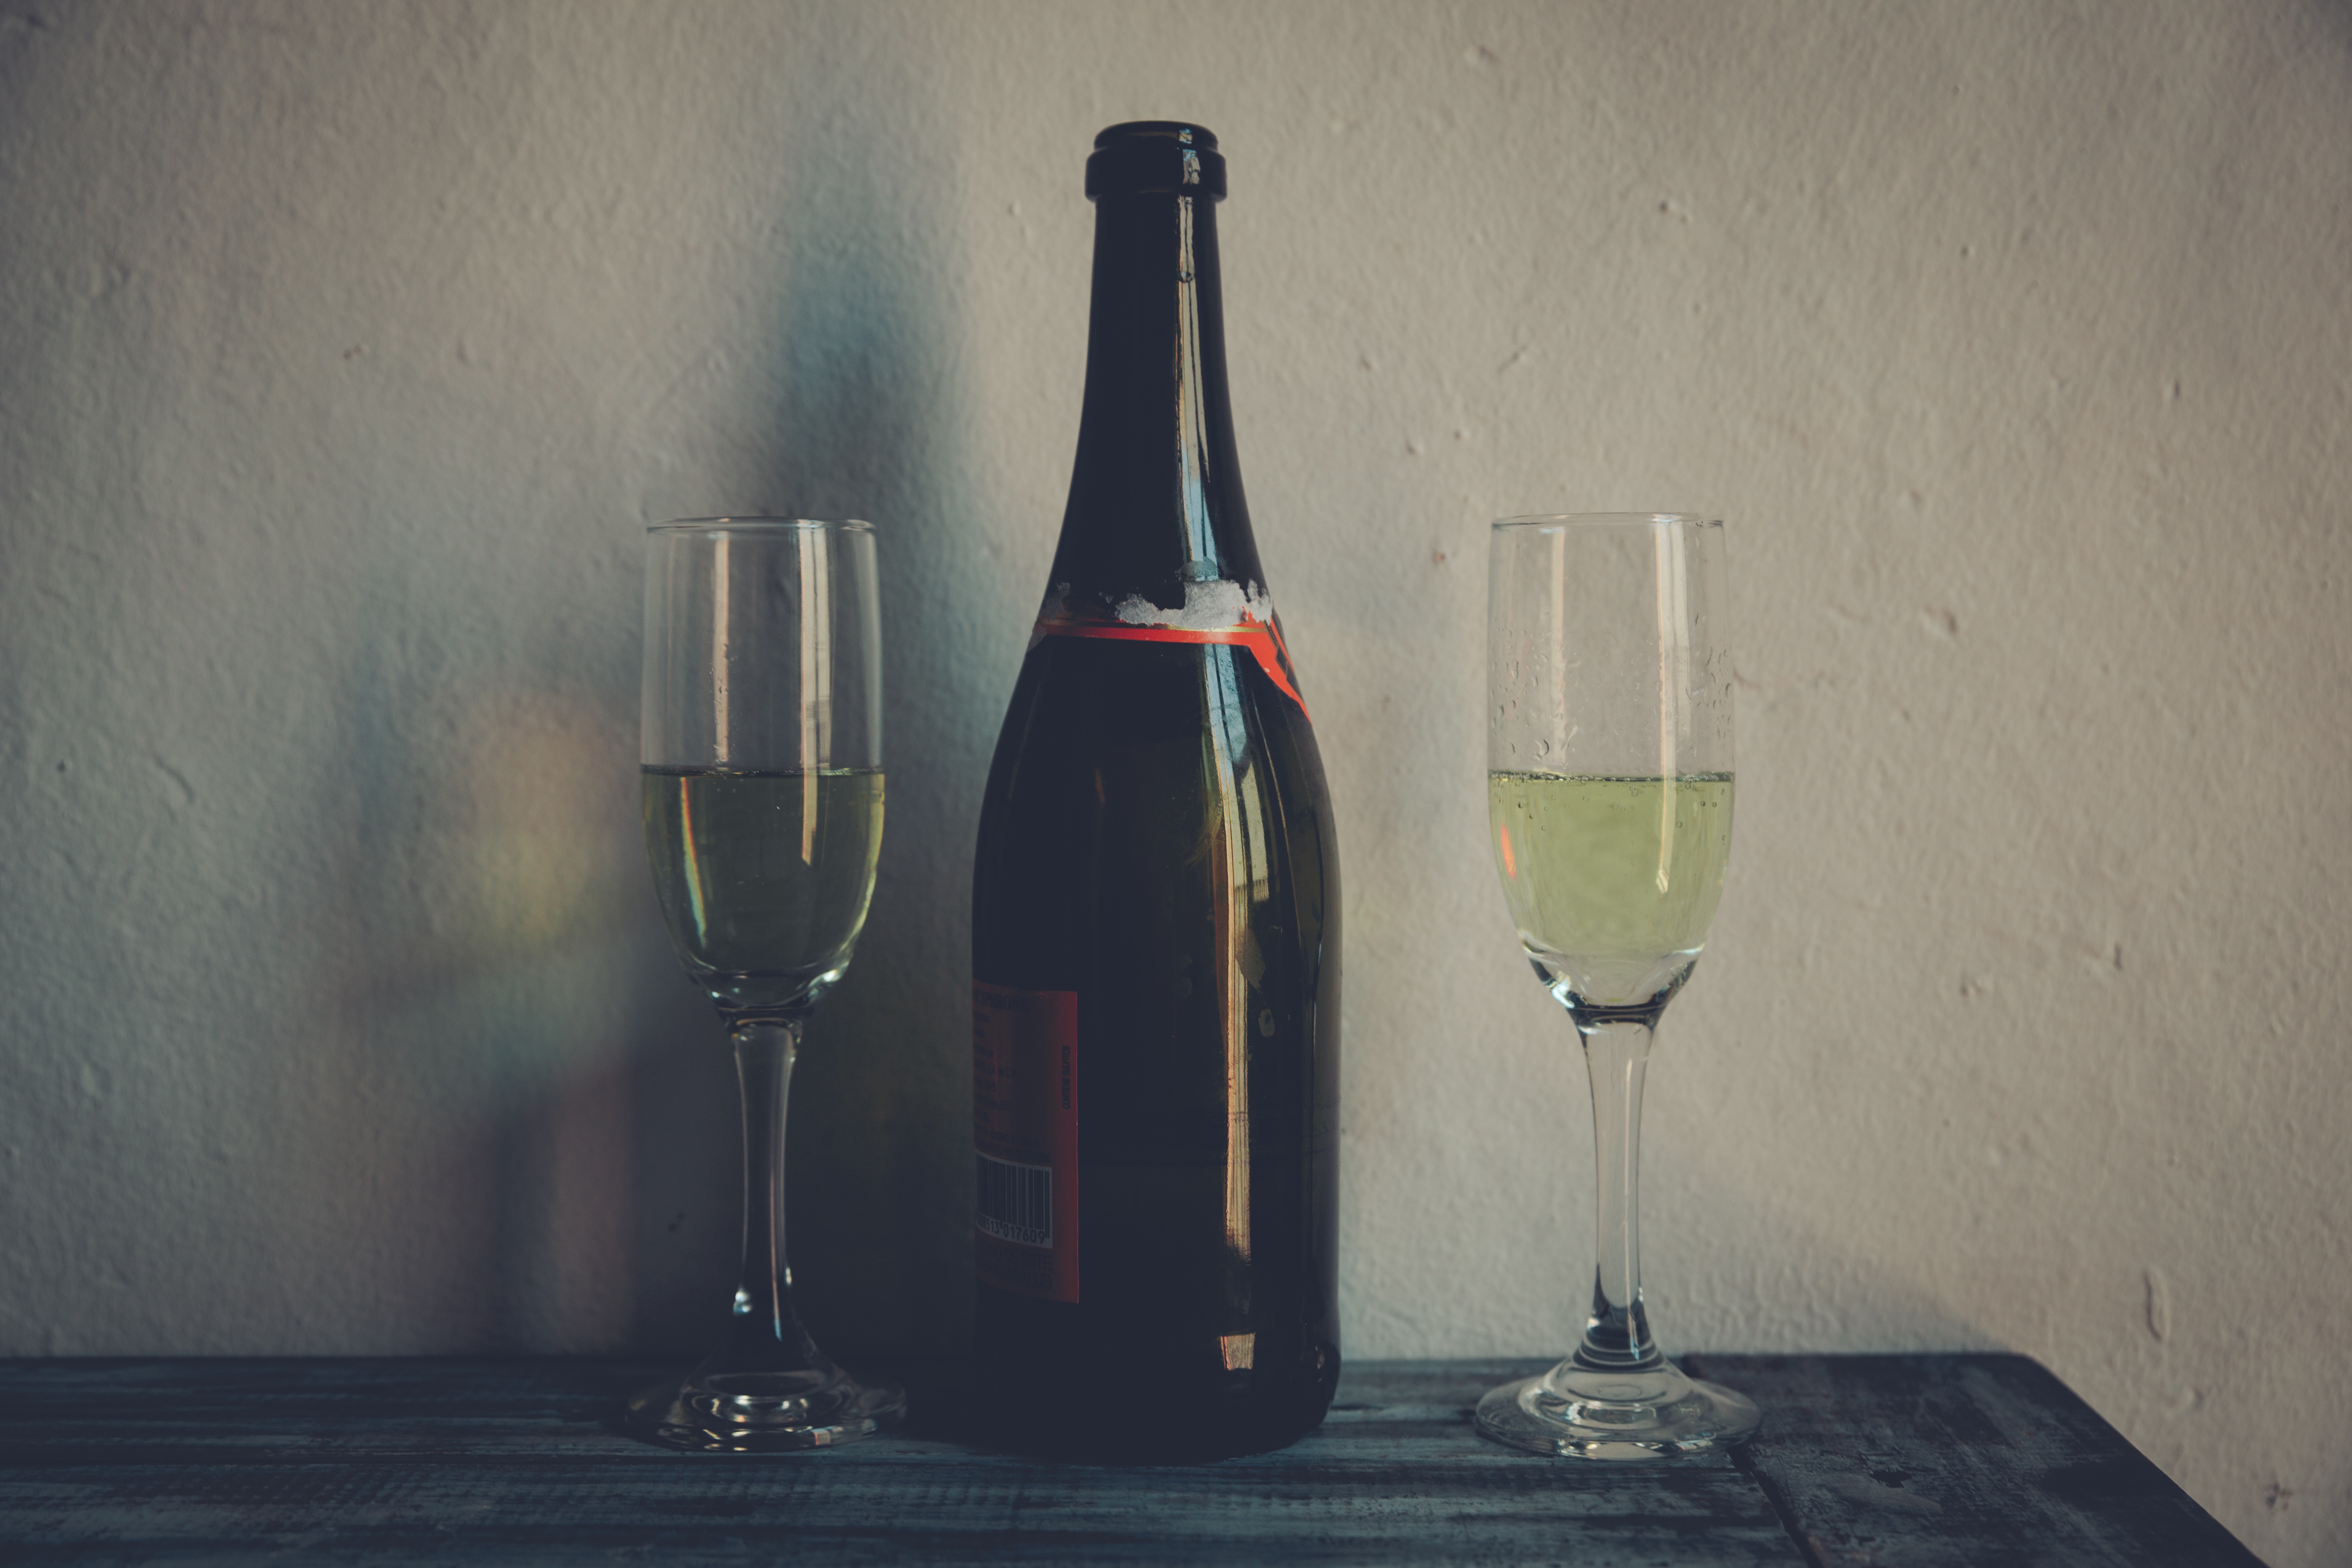
wine, glass, drink, bottle, blue, still life, tableware, painting, wine bottle, glass bottle, wine glass, still life photography, man made object, drinkware